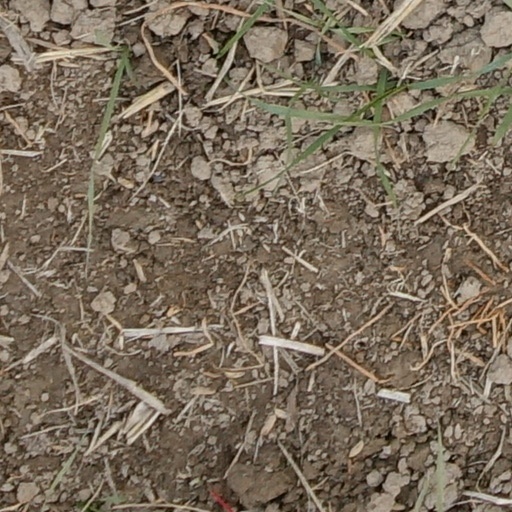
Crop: wheat